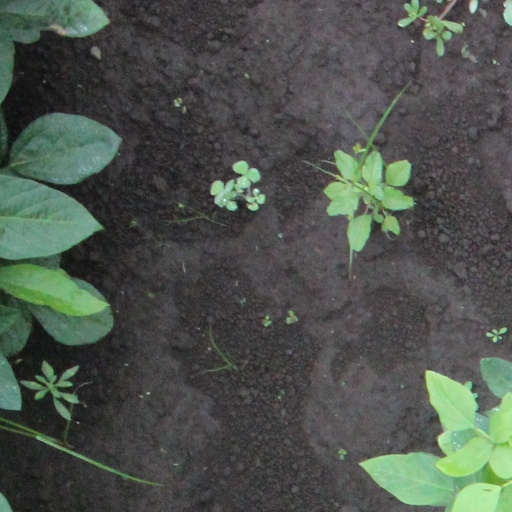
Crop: soybean